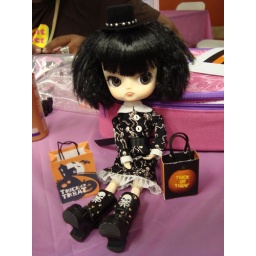
Hana in her new Halloween dress, tiny top hat, shiny new boots, and trick-or-treat bags galore.